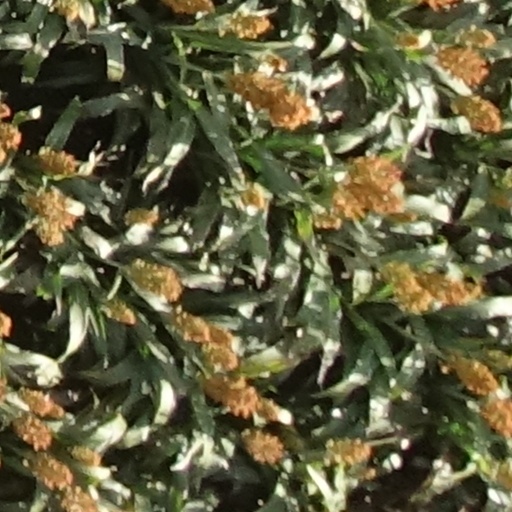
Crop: sorghum